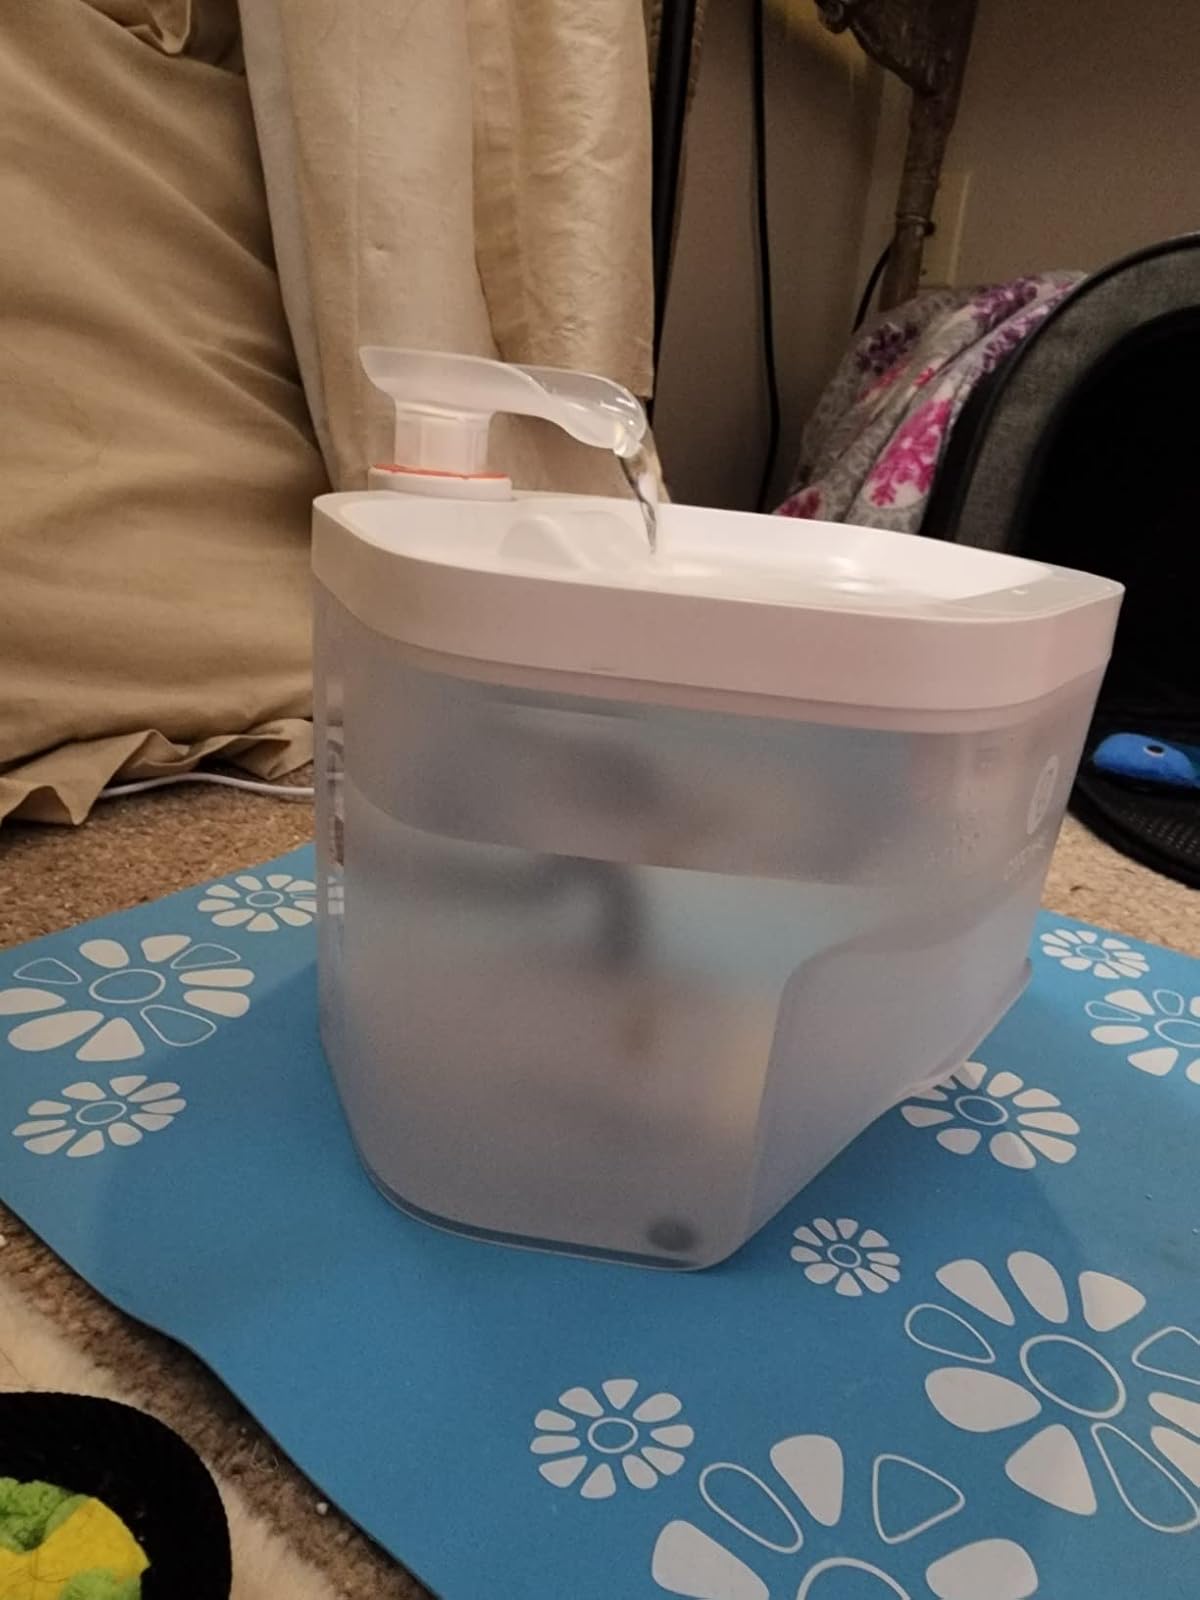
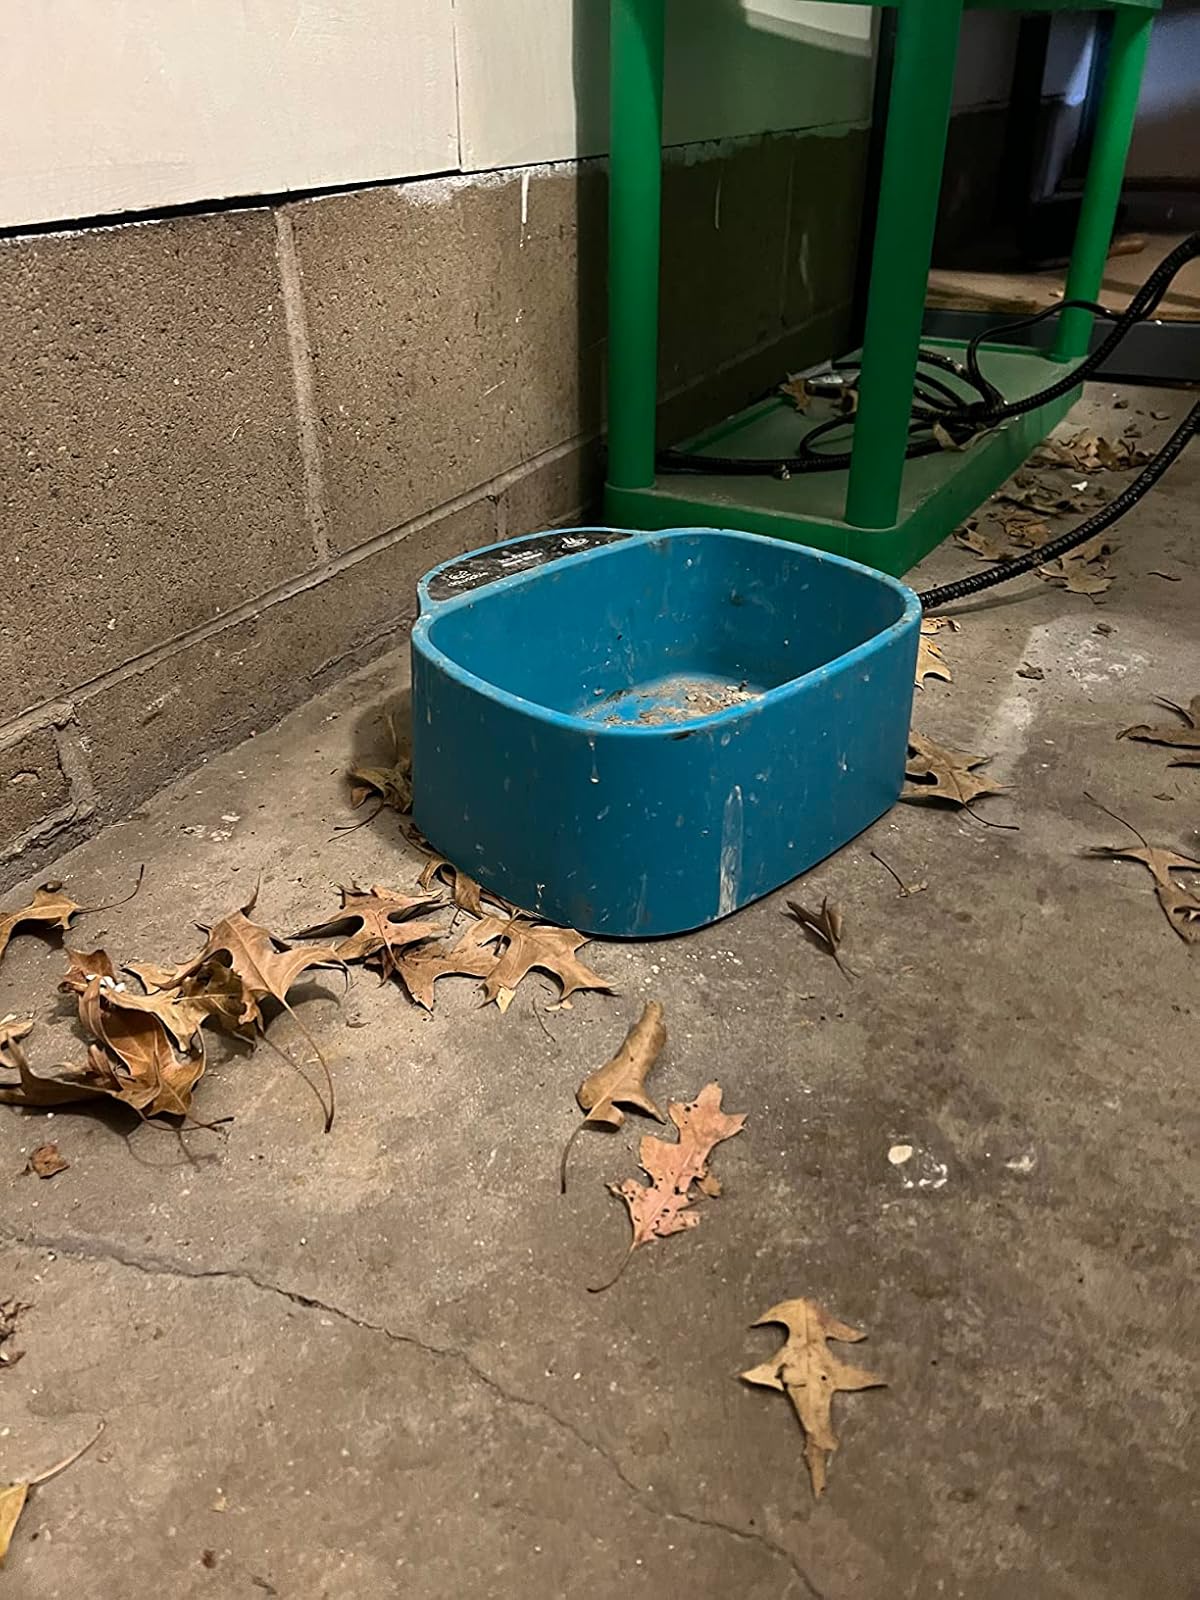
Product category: items_bowl
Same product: no